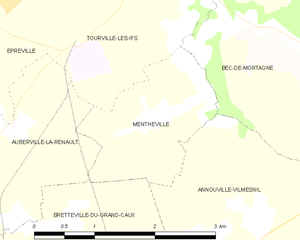
Carte des communes françaises Mentheville
Mentheville est une commune française située dans le département de la Seine-Maritime en région Normandie.